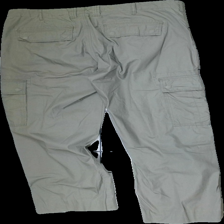
View: back
Type: Trousers
Category: Men
Brand: Dressman
Colors: Beige
Material: 100% cotton
Cut: Loose
Size: 40
Season: All
Stains: Minor
Price range: <50
Recommended usage: Export
Comment: bad placement of stain